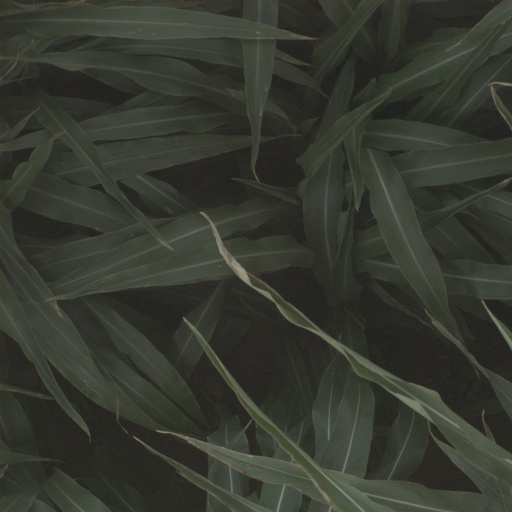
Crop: sorghum